A Preface to Paradise Lost

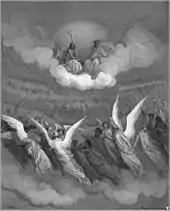
Gustave Doré, "The Heavenly Hosts", 1866, illustration to "Paradise Lost"

Chapter 12, "The Theology of Paradise Lost", evaluates to what extent the poem shows that its author is a heretic. Lewis claims that "as far as doctrine goes, the poem is overwhelmingly Christian. Except for a few isolated passages it is not even specifically Protestant or Puritan. It gives the great central tradition." "Paradise Lost", according to Lewis, bases its poetry on conceptions not to be found in seventeenth-century radical politics, but in those that have been held "always and everywhere by all".